Volcano Suns

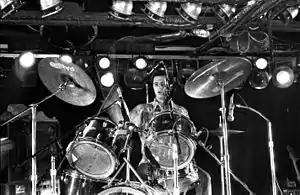
Pete Prescott playing drums at the Rathskeller in Boston

Volcano Suns was an American alternative rock band from Boston, Massachusetts formed by Mission of Burma drummer Peter Prescott in 1984.